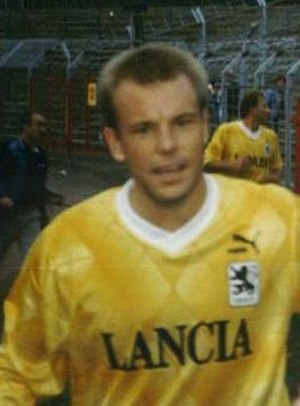
Frank Pingel
Frank Pingel er en dansk tidligere fodboldspiller, der bl.a. spillede for AGF, Newcastle United og Brøndby IF.